Anne de Montmorency, 1st Duke of Montmorency

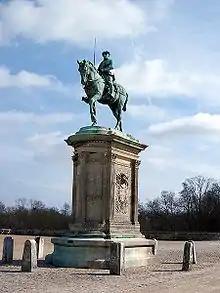
Equestrian statue of Montmorency at the Château de Chantilly

On 30 June 1559, Henri was participating in a tournament to celebrate the recently signed peace. In a joust with the comte de Montgommery, captain of his Scots Guard his opponents lance pierced his visor, with a shard of wood embedding itself in his eye. Montmorency and Tavannes rushed forward, holding the king in their arms before they carried him to the Palais des Tournelles with the assistance of Guise, Condé and Martigues. In the following days Henri slowly and agonisingly died while attended to by the greatest doctors of the age. During his periods of unconsciousness Catherine ensured Montmorency was kept away from the king, but when he was conscious he was able to call for Montmorency to be with him. Guise began discussing a potential inditement of Montmorency on the grounds of failing to fasten Henri's visor properly. The Constable was agitated, and brought the body of a man murdered in Paris to the court so that the effects of Henri's wounds could be analysed on the skull. After experimenting on the corpse the physician concluded that Henri's wound would not be fatal but that he might lose an eye. Montmorency reported optimistically to the English ambassador that the king was on the mend. Henri's condition then took a turn for the worse as blood poisoning set in. Ultimately Montmorency began preparations for what was to come in the reign of Henri's son, and to this end entered contact with the king of Navarre to unite their political interests.